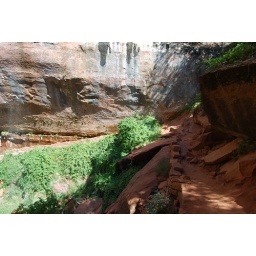
little water droplets fell and the butterflies danced in them :)